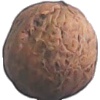
Label: walnut